Ursenbach

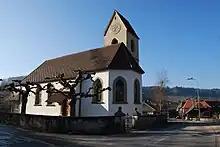
Village church

From the , 43 or 4.8% were Roman Catholic, while 780 or 86.7% belonged to the Swiss Reformed Church. Of the rest of the population, there were 2 individuals (or about 0.22% of the population) who belonged to the Christian Catholic Church, and there were 44 individuals (or about 4.89% of the population) who belonged to another Christian church. There was 1 individual who was Jewish, and there was 1 individual who was Islamic. There was 1 person who was Hindu. 32 (or about 3.56% of the population) belonged to no church, are agnostic or atheist, and 17 individuals (or about 1.89% of the population) did not answer the question.